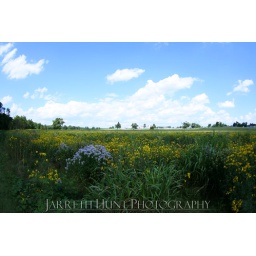
taken on the beautiful bike trails near my house :D